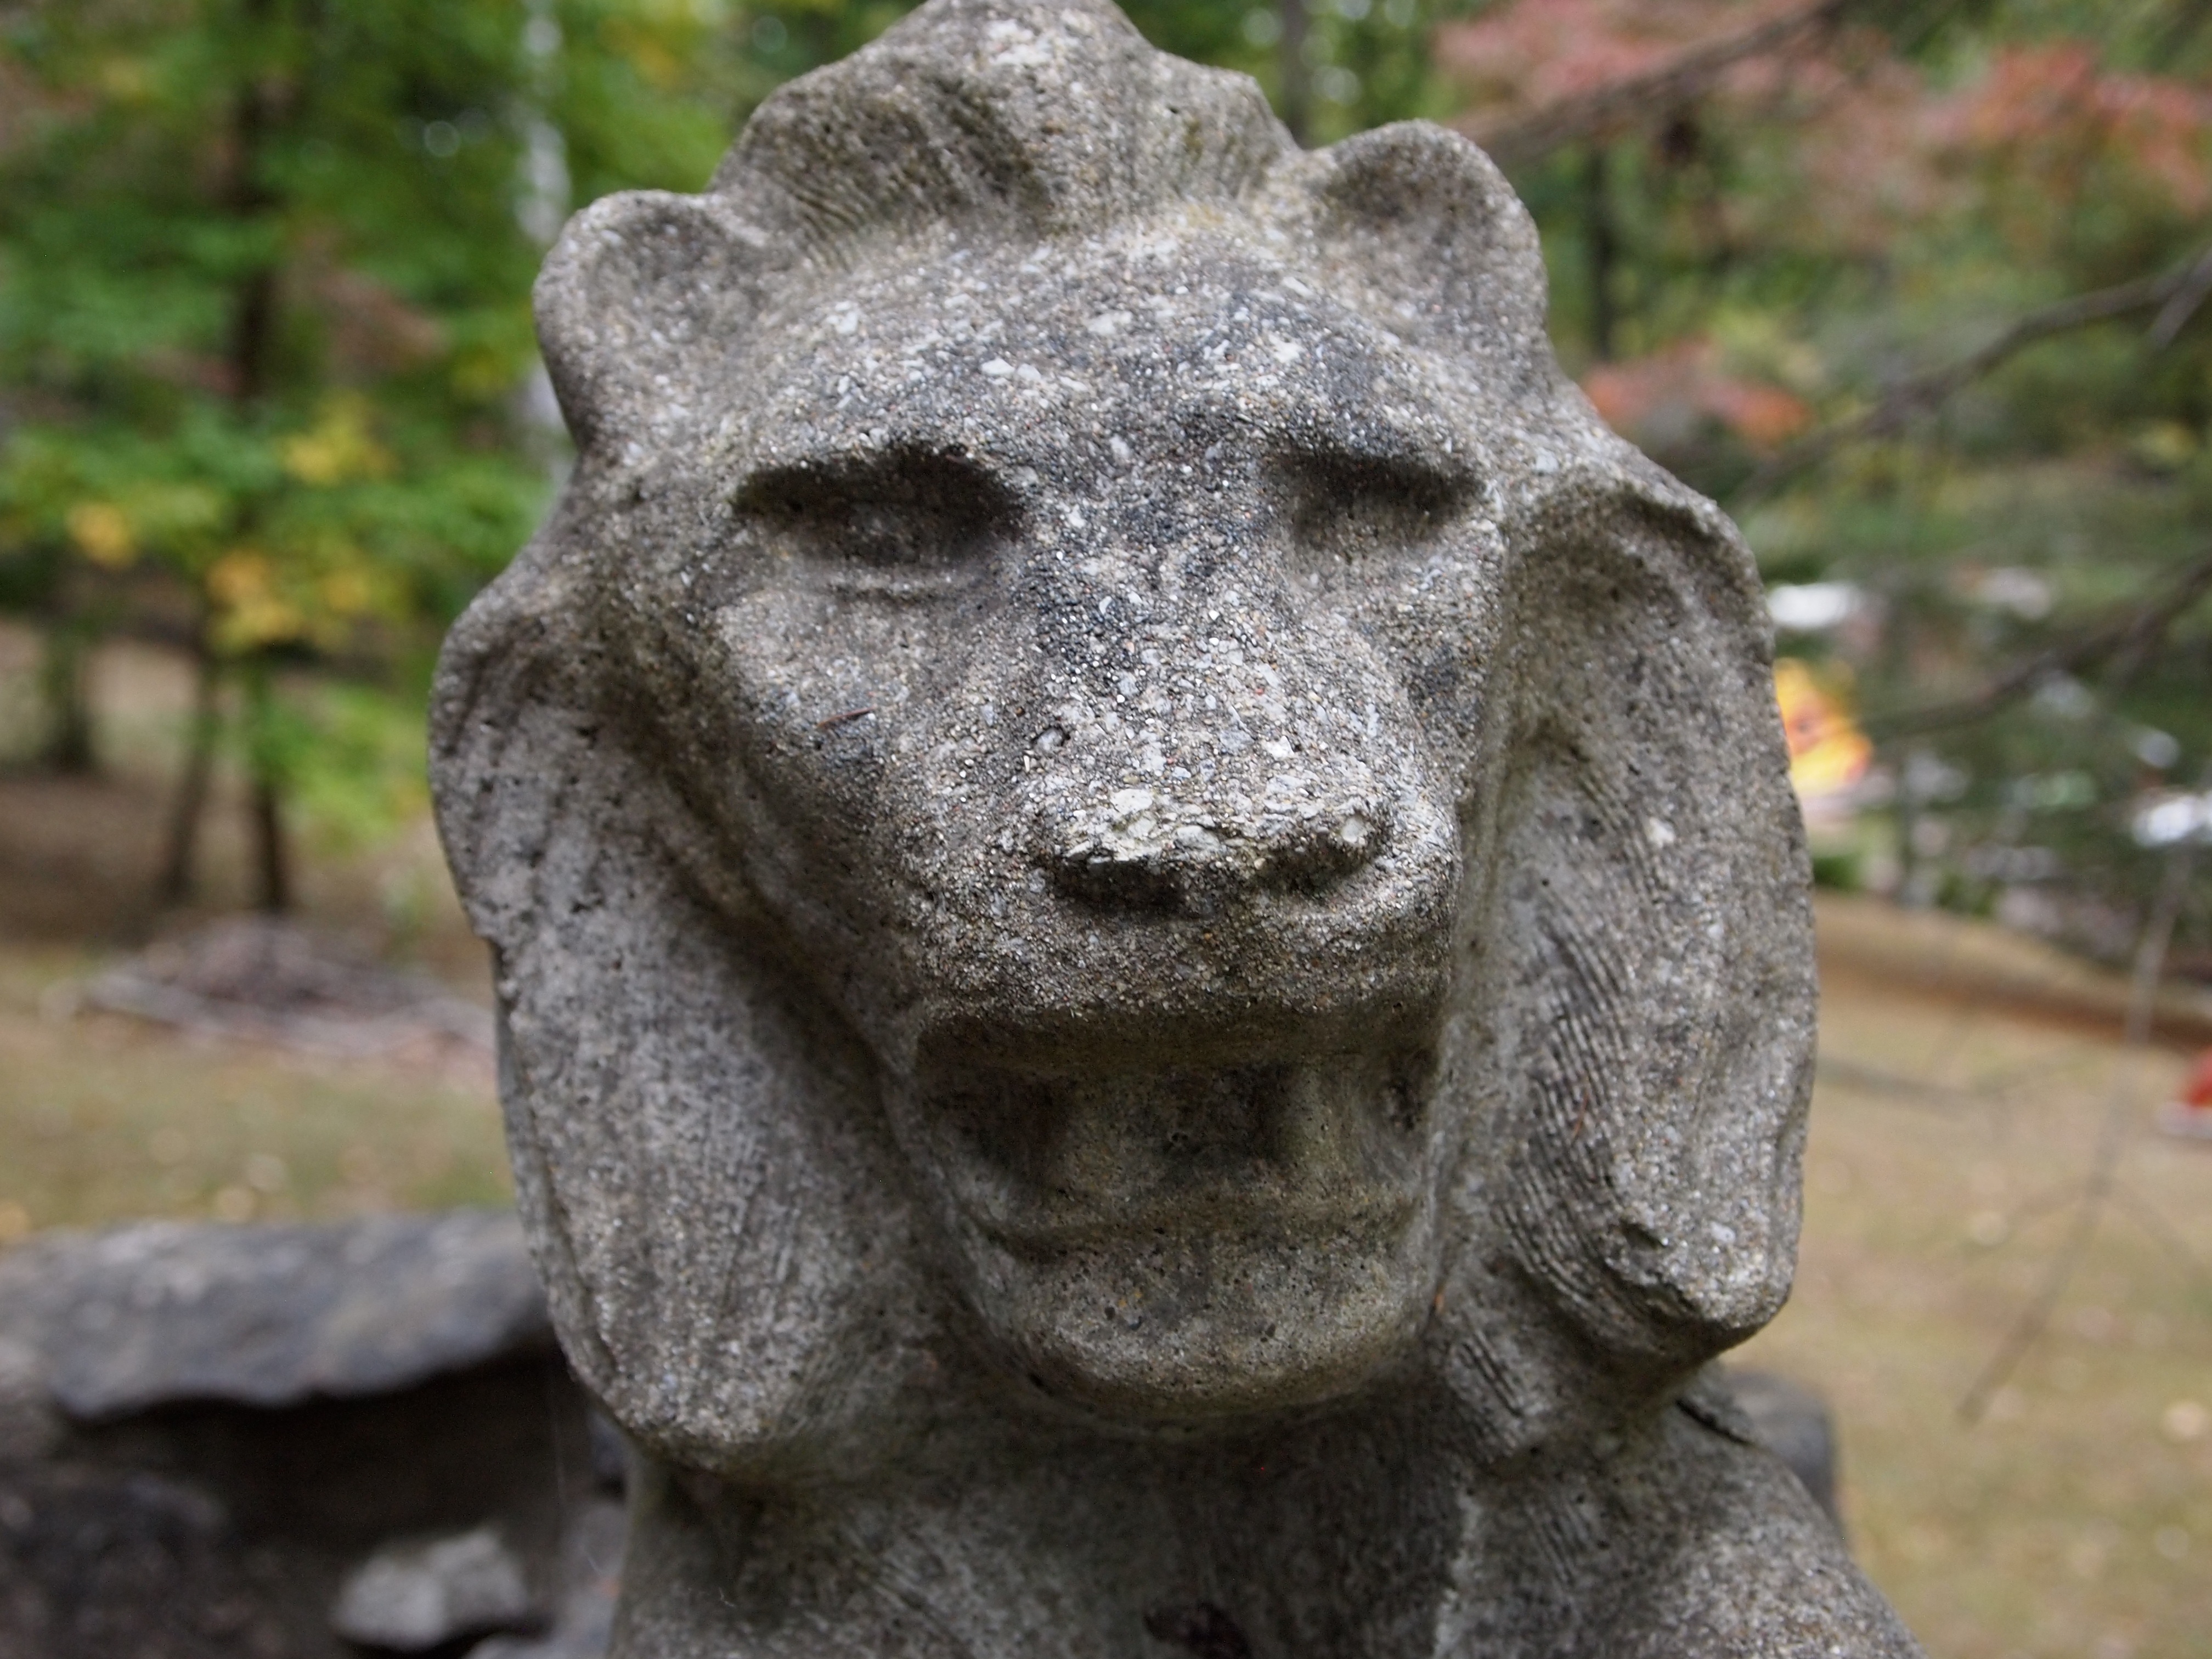
rock, stone, monument, statue, symbol, lion, gargoyle, sculpture, art, carving, stone carving, ancient history